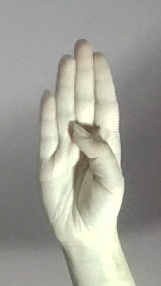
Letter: kaaf